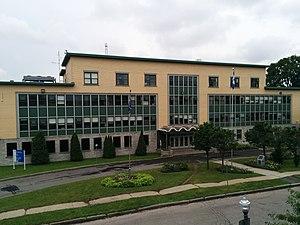
Le Service de police de la ville de Québec est le service de police de l'agglomération de Québec. Fondé en 1843, il regroupe aujourd'hui près de 700 policiers répartis sur un territoire d'environ 550 km².